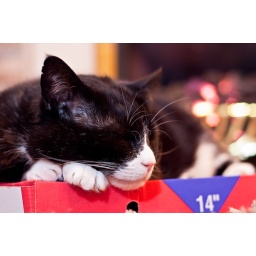
Sleeping on a pizza box in front of the fire